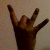
The image shows a hand gesture representing the number 8 in Indian Sign Language.